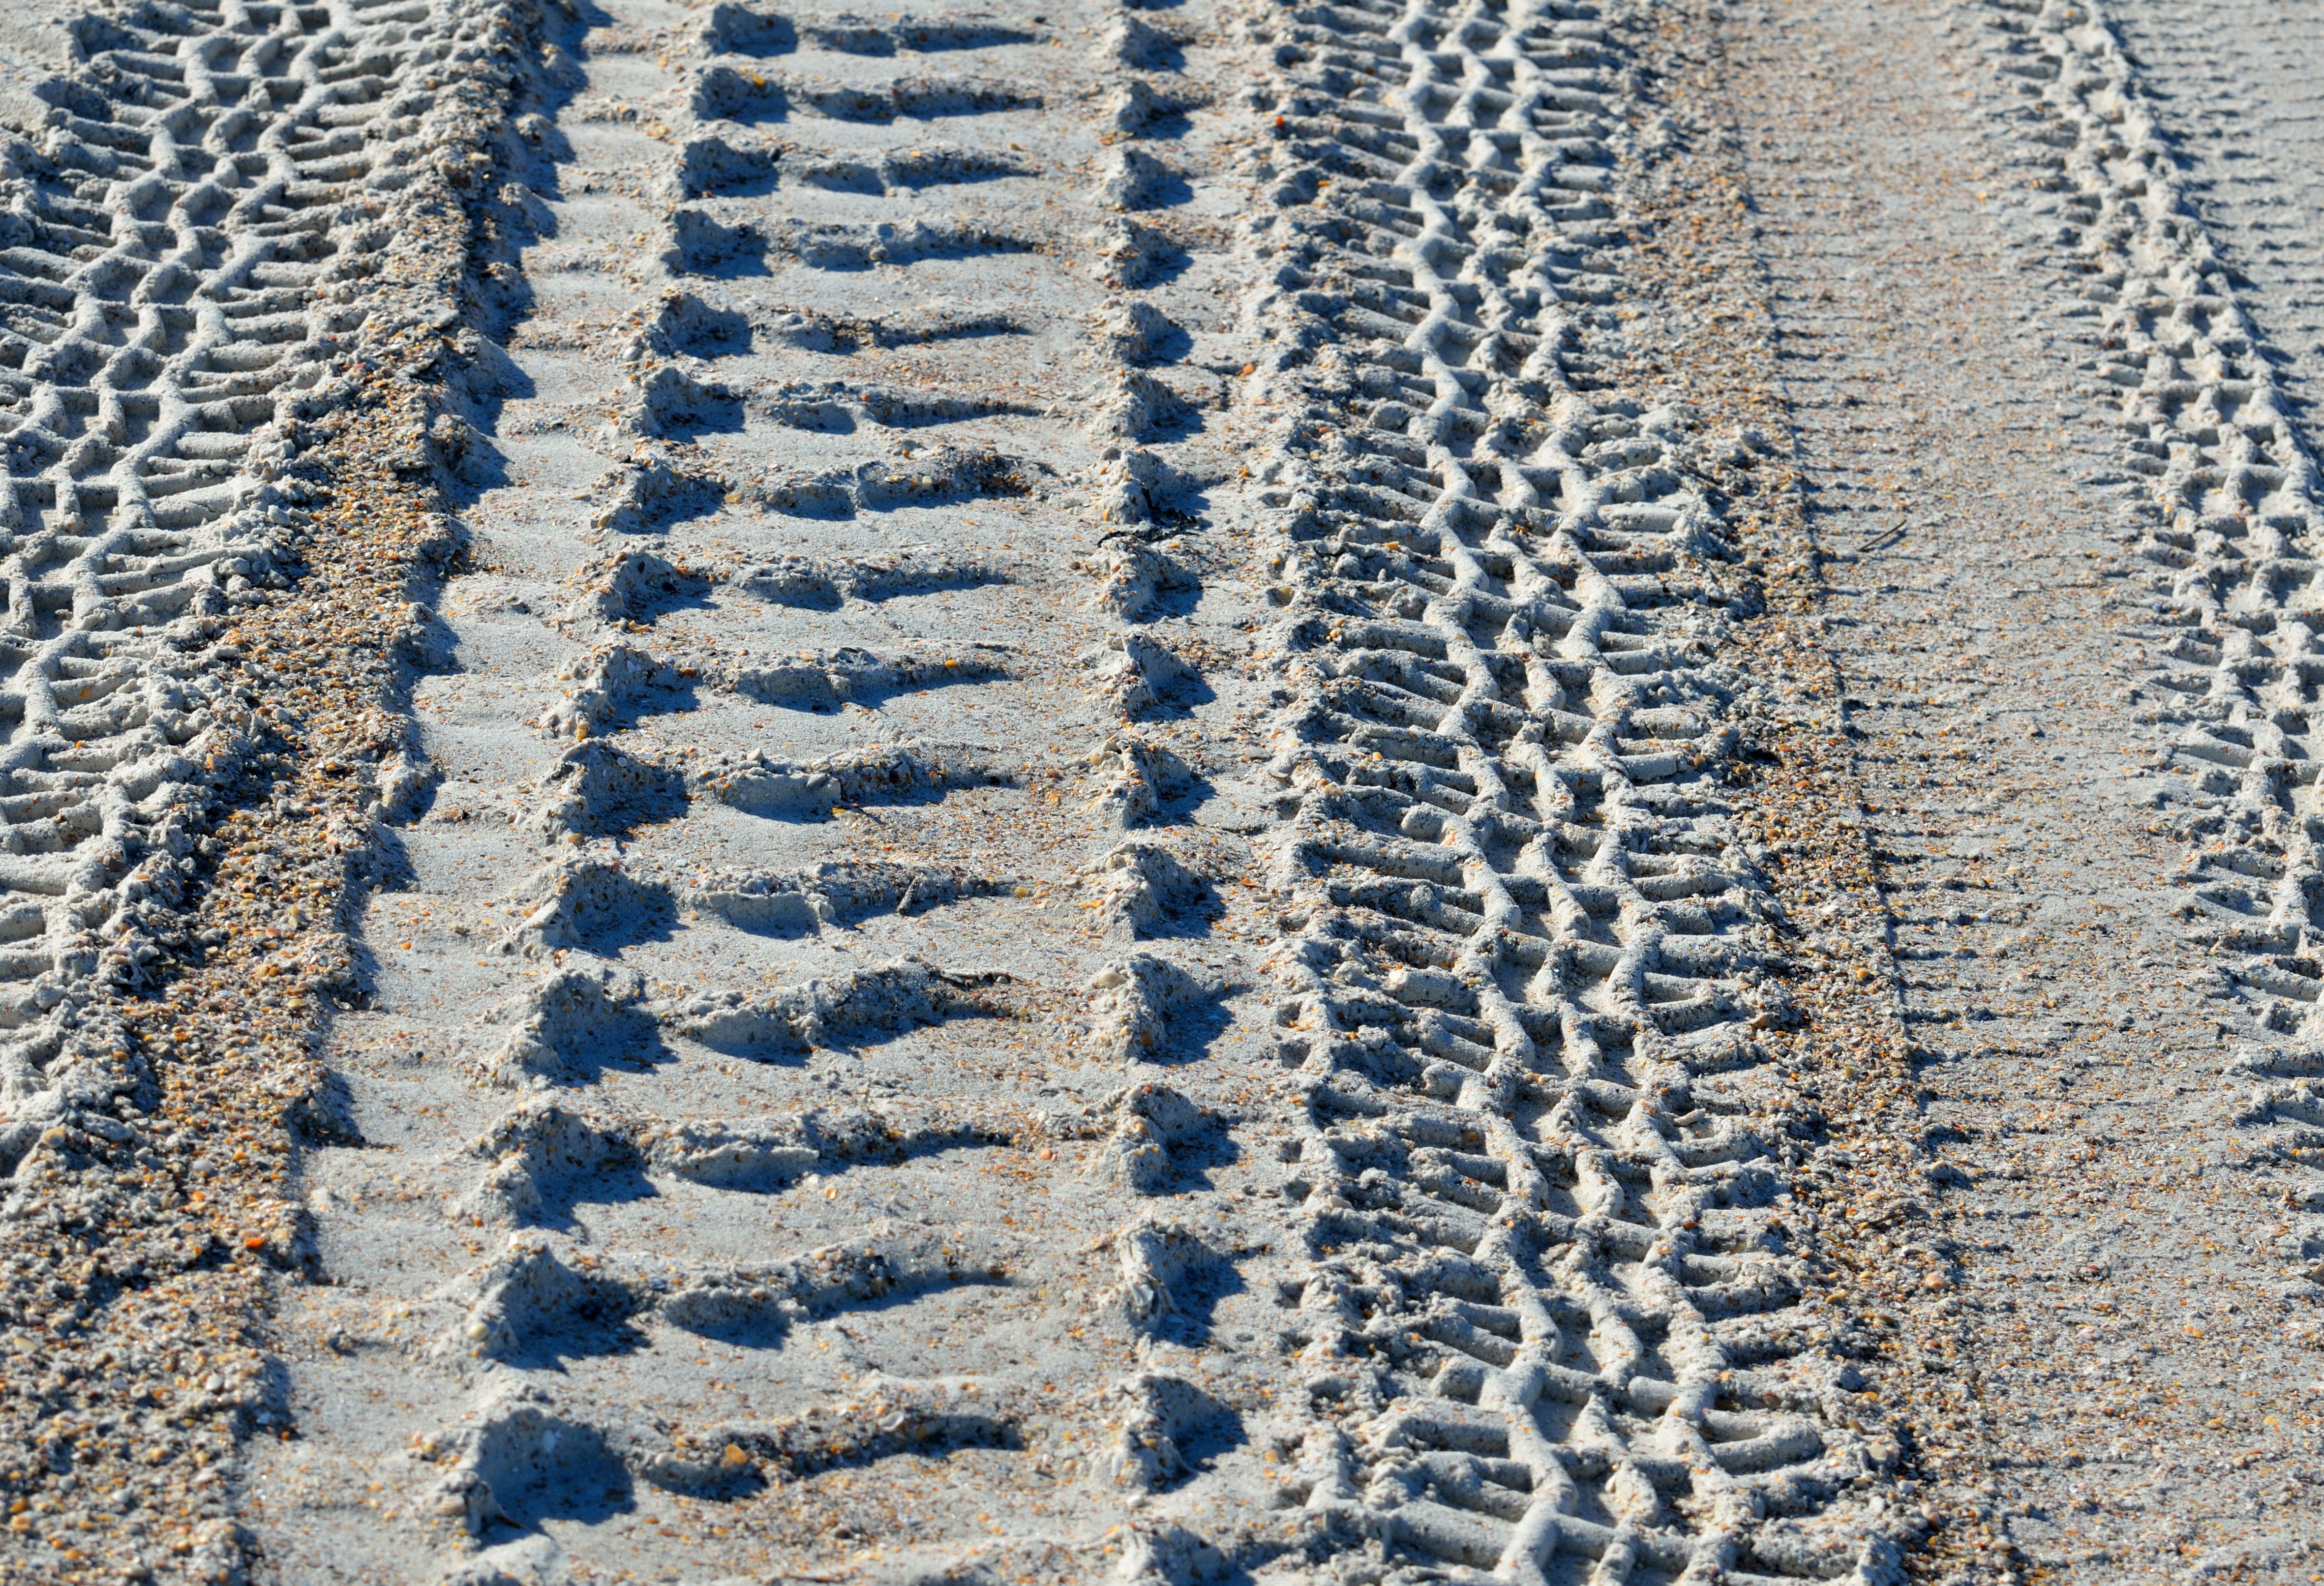
sand, outline, abstract, track, car, wheel, floor, frost, cobblestone, truck, pattern, line, vehicle, print, blue, material, tracks, art, design, carpet, nobody, tread, tire tracks, flooring, beach sand, road surface